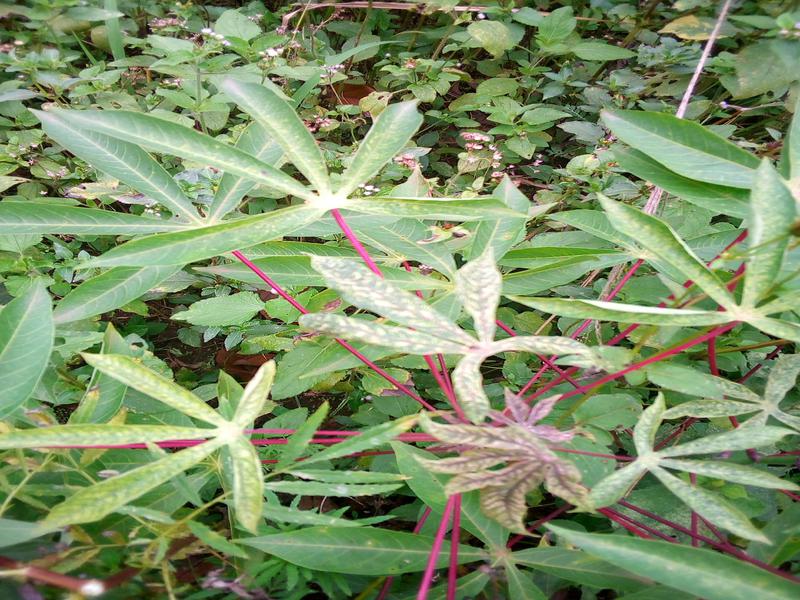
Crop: cassava
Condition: green_mottle